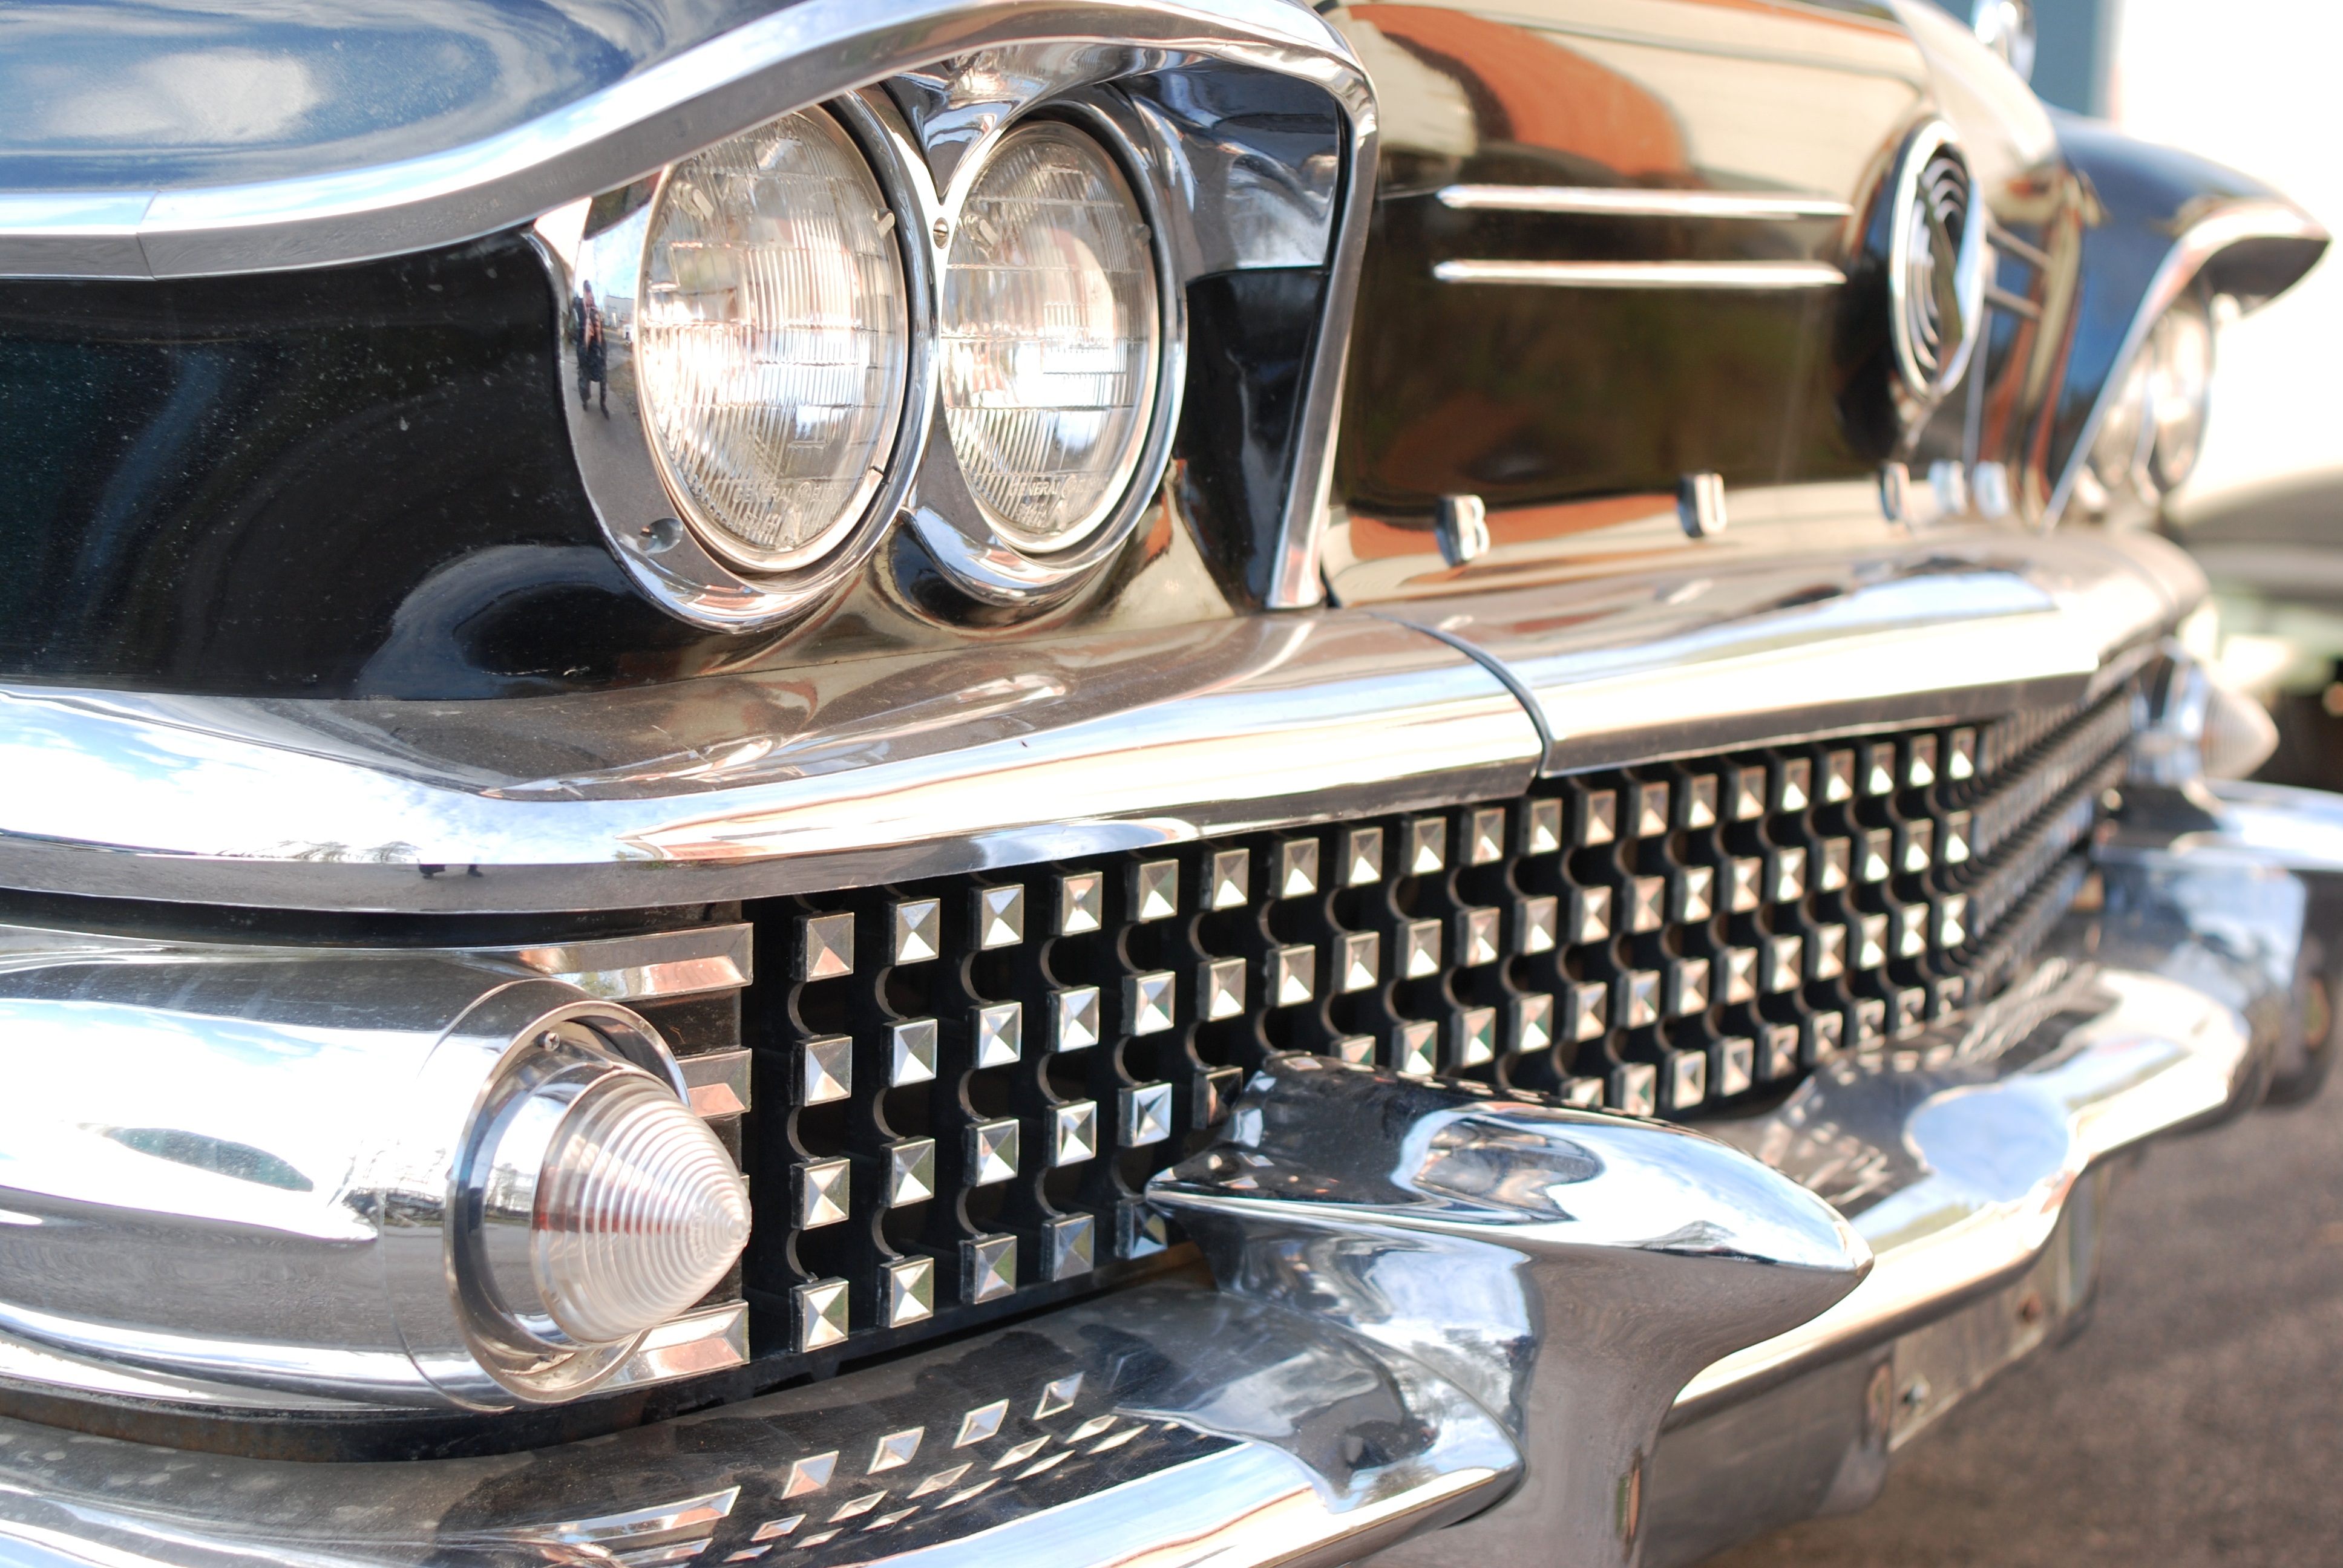
car, retro, old, vehicle, headlight, black, classic car, grille, motor vehicle, vintage car, bumper, chrome, sedan, convertible, buick, 1958, extireor, land vehicle, automobile make, automotive exterior, luxury vehicle, full size car